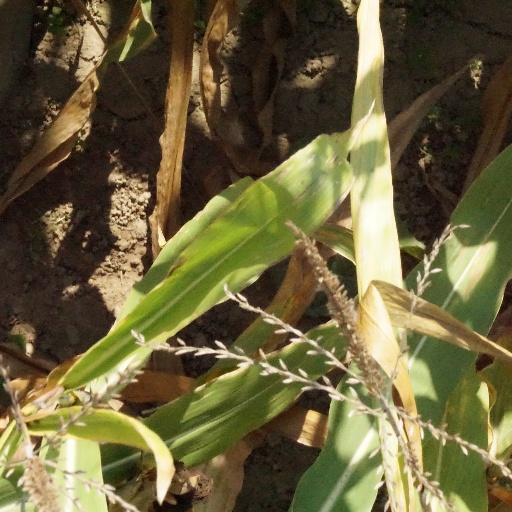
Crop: maize; corn